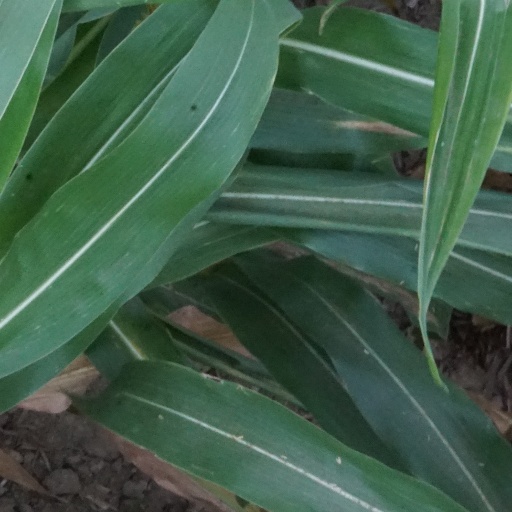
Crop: maize; corn